James Baillieu

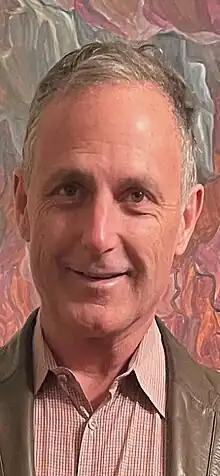

Baillieu was born in 1968 to parents Ian Baillieu, an Australian lawyer, and the art gallery owner Marianne. He is the nephew of former Premier Ted Baillieu and journalist, activist Kate Baillieu and also Olympian Will Baillieu.